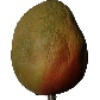
Label: Papaya 1